Maximilian Beister

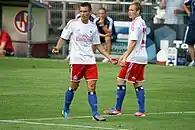
Beister playing alongside Robert Tesche in 2012

In the 2013–14 season, Beister started the season when he scored in the opening game of the season, in a 3–3 draw against Schalke 04. After being suspended for picking five yellow cards this season, Beister's return was short–lived when he suffered a cruciate ligament rupture during a friendly match against Vitesse in January and was sidelined for the rest of the season. At the end of the 2013–14 season, Beister had made 19 appearances and scored six times.